Missing in America

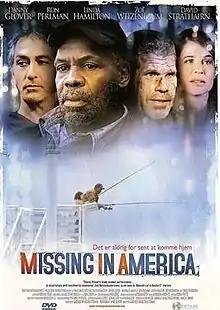
DVD cover

Missing in America is a 2005 drama film, directed, produced, and written by Gabrielle Savage Dockterman. It is based on a story by Ken Miller, a former Green Beret who was a helicopter pilot in the Vietnam War. The film debuted at the Seattle International Film Festival in May 2005.